Battle of Quang Tri (1968)

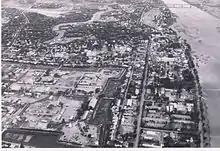
Quang Tri City looking south, fall 1967: The Citadel is in the lower center and right; the cemetery at the junction of Route 555 and Highway 1 is at the far upper center and left (Highway 1 runs east and west at that point); the bridge in the distance carried Highway 1 across the Thach Han River

Shortly after dawn the 1st Infantry Regiment commander ordered his battalions to recapture the city. His three battalions north of Quảng Trị City began marching toward the capital. Along the way, they collided with the 808th Battalion blocking Highway 1 near the Trieu Phong District headquarters which temporarily stopped their assault. At about the same time, ARVN troops at La Vang began moving north toward the fighting between the Airborne companies and the K6 Battalion in the cemetery south of the city, and were ambushed by the K6th, slowing their advance to a crawl, and they were unable to relieve the paratroopers. Only the K5 Battalion, holding its position in Hai Lang District well south of the city to block reinforcements from Huế, remained unengaged in the fighting.